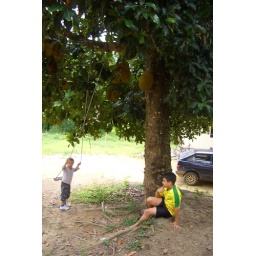
harlan swinging under jack fruit tree